Wilde Lake, Columbia, Maryland

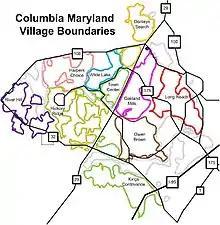
Villages of Columbia

Neighborhoods in the Village of Wilde Lake were built around the Oakland Manor, a former slave plantation. Some historical buildings were razed for the development, but other stone outbuildings dating to the 1700s still stand in the community. John E Slayton was hired to be the first manager of Columbia. He moved into a historic home with his wife Barbra becoming Columbia's first resident and postmaster. Officials would not release the cause of the 37-year-old manager's sudden death soon after in January 1967. Guards were stationed at the private access roads to the post office for safety reasons but were later ordered to allow the public access during its operating hours. Ten homebuilding contractors were chosen to build homes in the development. James P. Ryan left his family business Ryan Homes to form Ryland Homes with Columbia as its first client for pre-fabricated homes. Tom Harkins built the first three hundred apartment in Howard County. In June 1967, Rouse offered its first public tours of Columbia, allowing visitors to travel on marked paved streets or take guided minibus tours. Early citizens of the new Cove development fought Rouse land-clearing operations in 1969 and lost as Rouse Company representatives were appointed to the first Columbia Association positions. Over time, a new association seat opened for every 4000 residents. The various neighborhoods include: Columbia's oldest apartments built in 1967, Bryant Woods (named for William Cullen Bryant); Faulkner Ridge (named for William Faulkner); Running Brook (where the streets are named for Robert Frost's poems and Aesop's Fables, e.g. The Birches).